Suomenlinna (Klami)

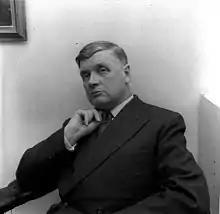
The composer in 1959

(literal translation: 'The Castle of Finland'), Op. 30, is concert overture for orchestra written between 1939 and 1940 by the Finnish composer Uuno Klami, who had visited the eponymous island sea fortress. Tor Mann and the Swedish Radio Symphony Orchestra premiered the work in Stockholm on 21 May 1941. The overture is in sonata form, with its main theme in C major and second theme in D-flat major.